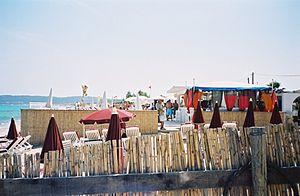
Club de plage "" La Voile Rouge "" sur les plages de Pampelone à Saint Tropez"
Pampelonne est un lieu-dit de la presqu'île de Saint-Tropez, qui a donné son nom à une plage de 4,5 km de sable du littoral français, du domaine public maritime français, située sur la commune de Ramatuelle, du Territoire Golfe de Saint-Tropez, dans le département du Var en Provence-Alpes-Côte d'Azur.
La Voile Rouge était un célèbre « club-plage privée » situé sur la plage dite de « Pampelonne » à Ramatuelle dans le département du Var.